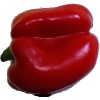
Label: Pepper Red 1